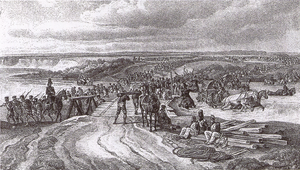
Les infrastructures militaires de l'époque napoléonienne constituent l'ensemble des constructions, ouvrages, voiries, équipements et autres infrastructures à usage militaire établis par Napoléon Bonaparte dès l'époque du Consulat.